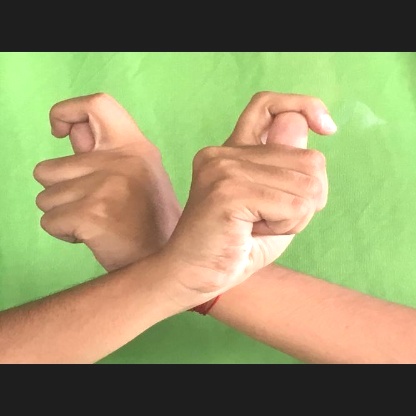
Mudra: Berunda